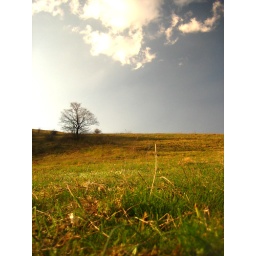
a perfect day for me again. driving bike in the mountain and gathering sunlight. i fill life.